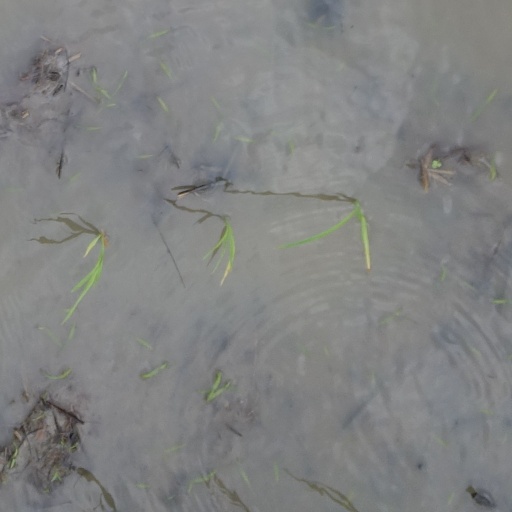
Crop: rice